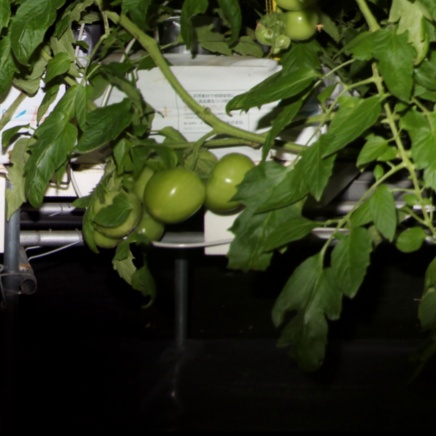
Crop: tomato